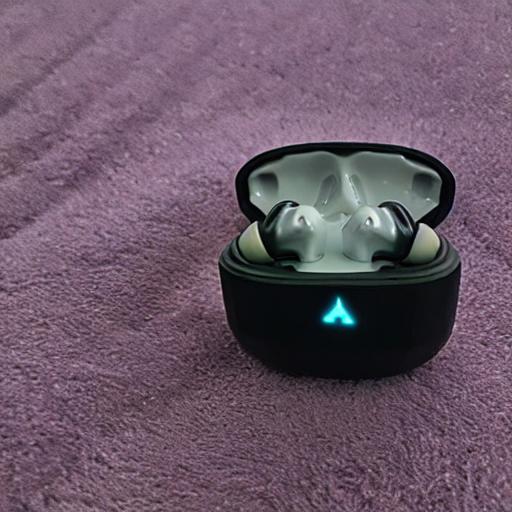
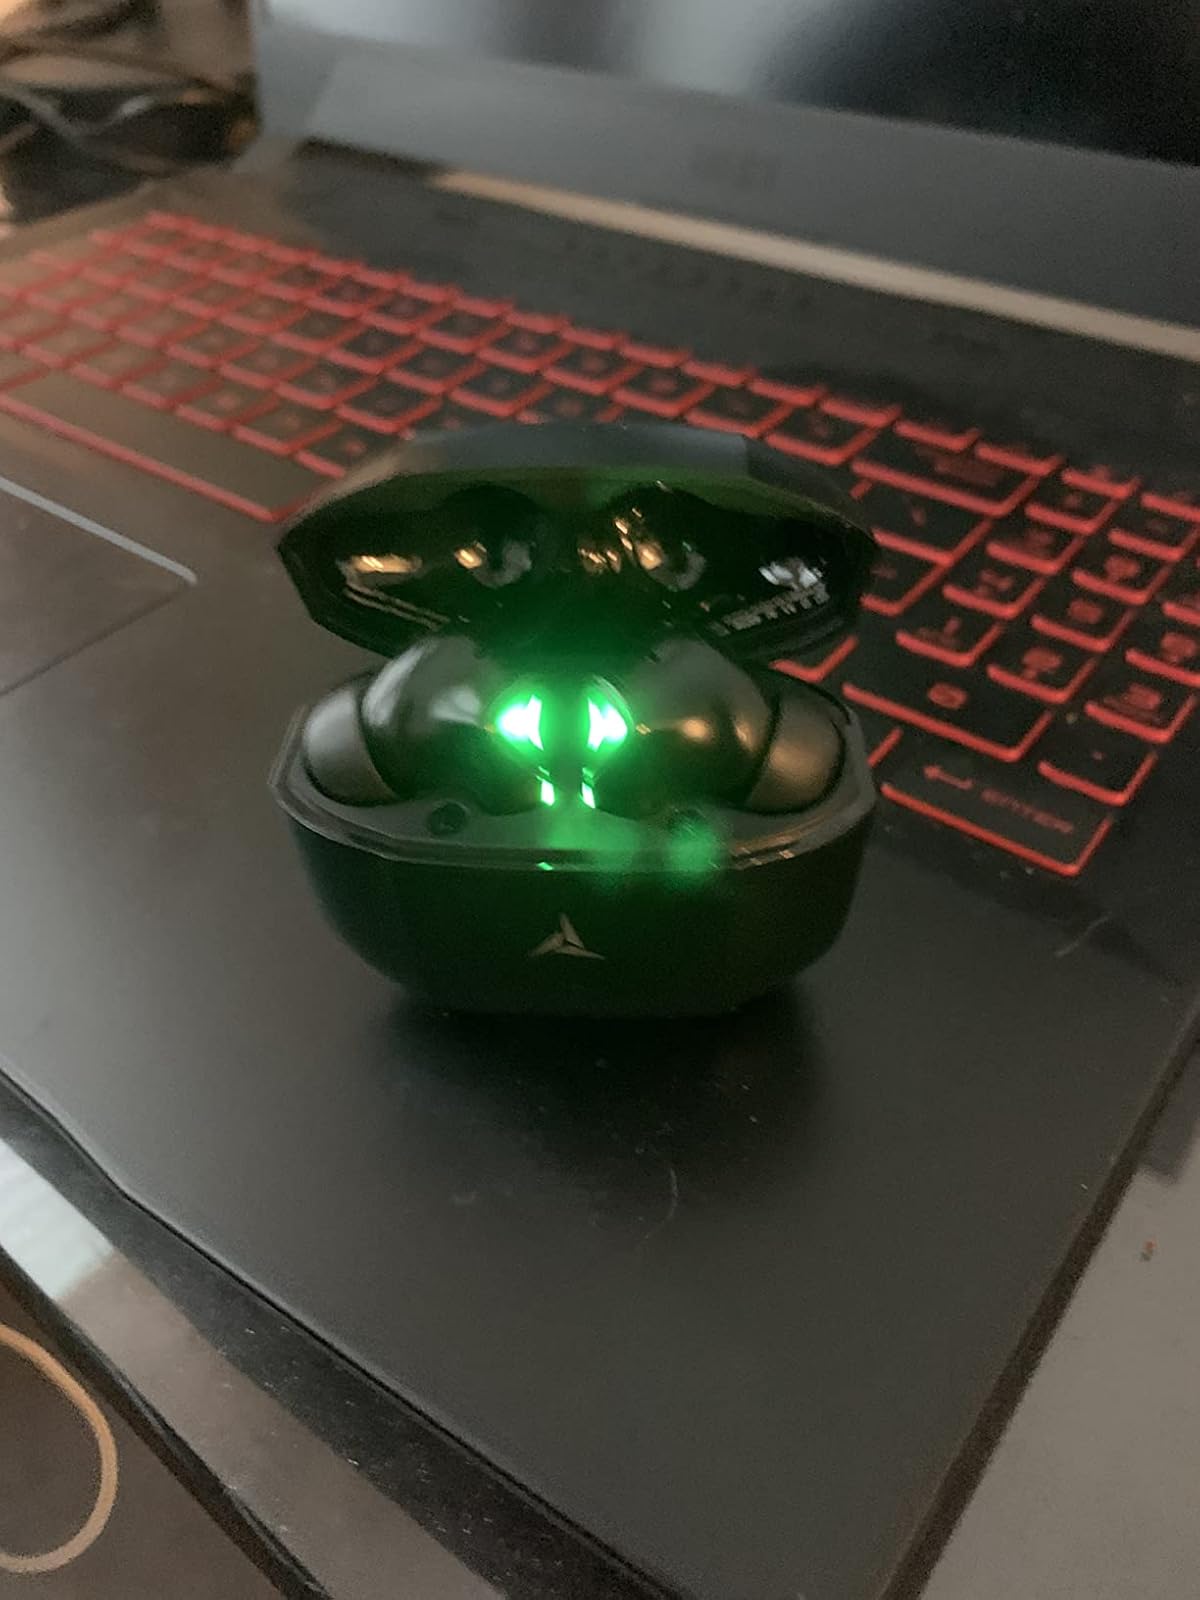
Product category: earbuds
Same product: no